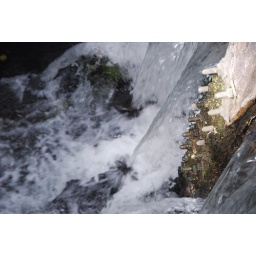
Part of waterways near the bridge in near main street in St. Marys.